Chief Ngwenyathi Dumalisile

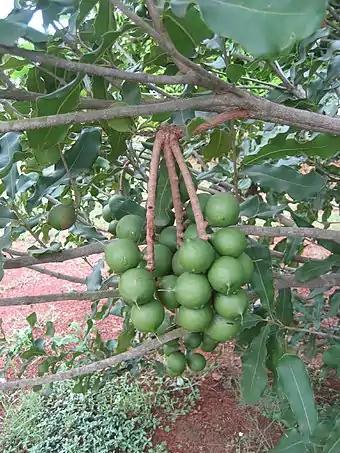
Macadamia (4507010499)

Upon returning home from India, he could not find a job so he started his own business selling medical equipment bought in Germany. He was enthroned in 2010 when his father Chief Mandlenkosi Dumalisile stepped down.